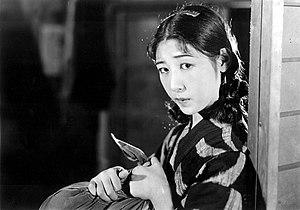
Keiko Takatsu in What Made Her Do It? (Nani ga kanojo o sōsaseta ka 何が彼女をそうさせたか) (1930) directed by Shigeyoshi Suzuki
Keiko Takatsu, née le 13 février 1912, est une actrice japonaise.
Le Geste inexpliqué de Sumiko est un film japonais de Shigeyoshi Suzuki sorti en 1930. Longtemps considéré comme perdu, une copie partielle du film a été retrouvée dans les archives de Mosfilm à Moscou en 1994.